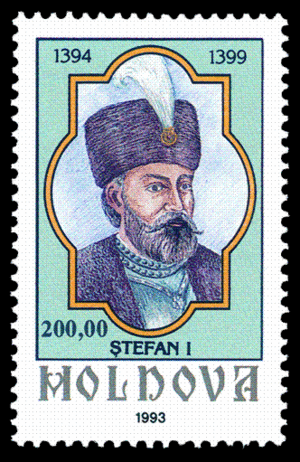
Étienne Iᵉʳ de Moldavie fut voïvode de Moldavie de 1395 à 1399. La monarchie étant élective dans les principautés roumaines, le prince était élu par et parmi les boyards et, pour être nommé, régner et se maintenir, s'appuyait fréquemment sur les puissances voisines, hongroise, polonaise ou ottomane.